Drexel 4041

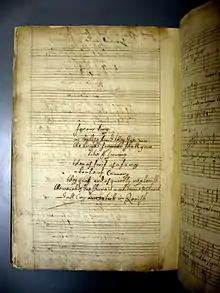
Folio 143 verso - the lyrics provide evidence of royalist sympathies

Evans remarks upon the song "Why soe pall and wan fond louer" and notes that it was probably written and known prior to its appearance in John Suckling's play "Aglaura", based on the character Orsames's comments to it: "I little foolish counsel, Madame, I gave / a Friend of mine four or fives years ago / When he was falling into a consumption." Evans notes that the song was easy to perform, so that it could be sung by regular members of the acting company (rather than a professional singer). L.A. Beaurline states that this setting of "Why So Pale and Wan" is the earliest existing musical setting of this lyric.